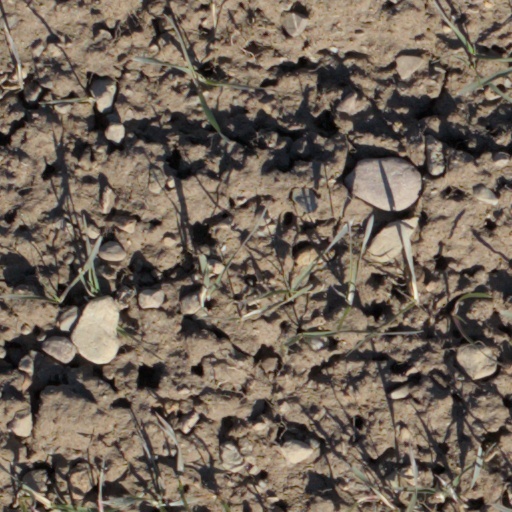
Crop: wheat